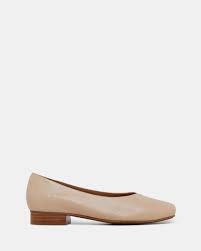
Label: Clog